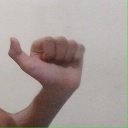
अक्षर: त